Dargo, Vedensky District

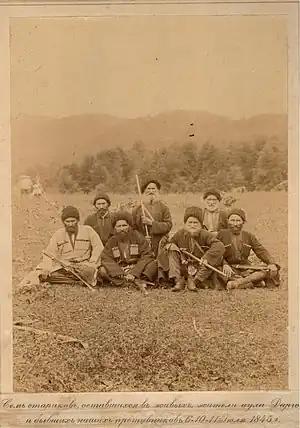
Seven old people who survived are residents of the aul Dargo and our former opponents on July 6-10-11, 1845.

Until 1845, the village was the residence of Imam Shamil, but after desperate resistance, it was taken by the Russian army, under the command of Count Vorontsov. Imam Shamil then fled the village.